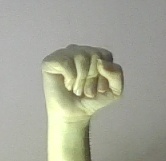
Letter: saad